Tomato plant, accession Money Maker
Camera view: tilt-top (135 deg); turntable rotation: 240 degrees
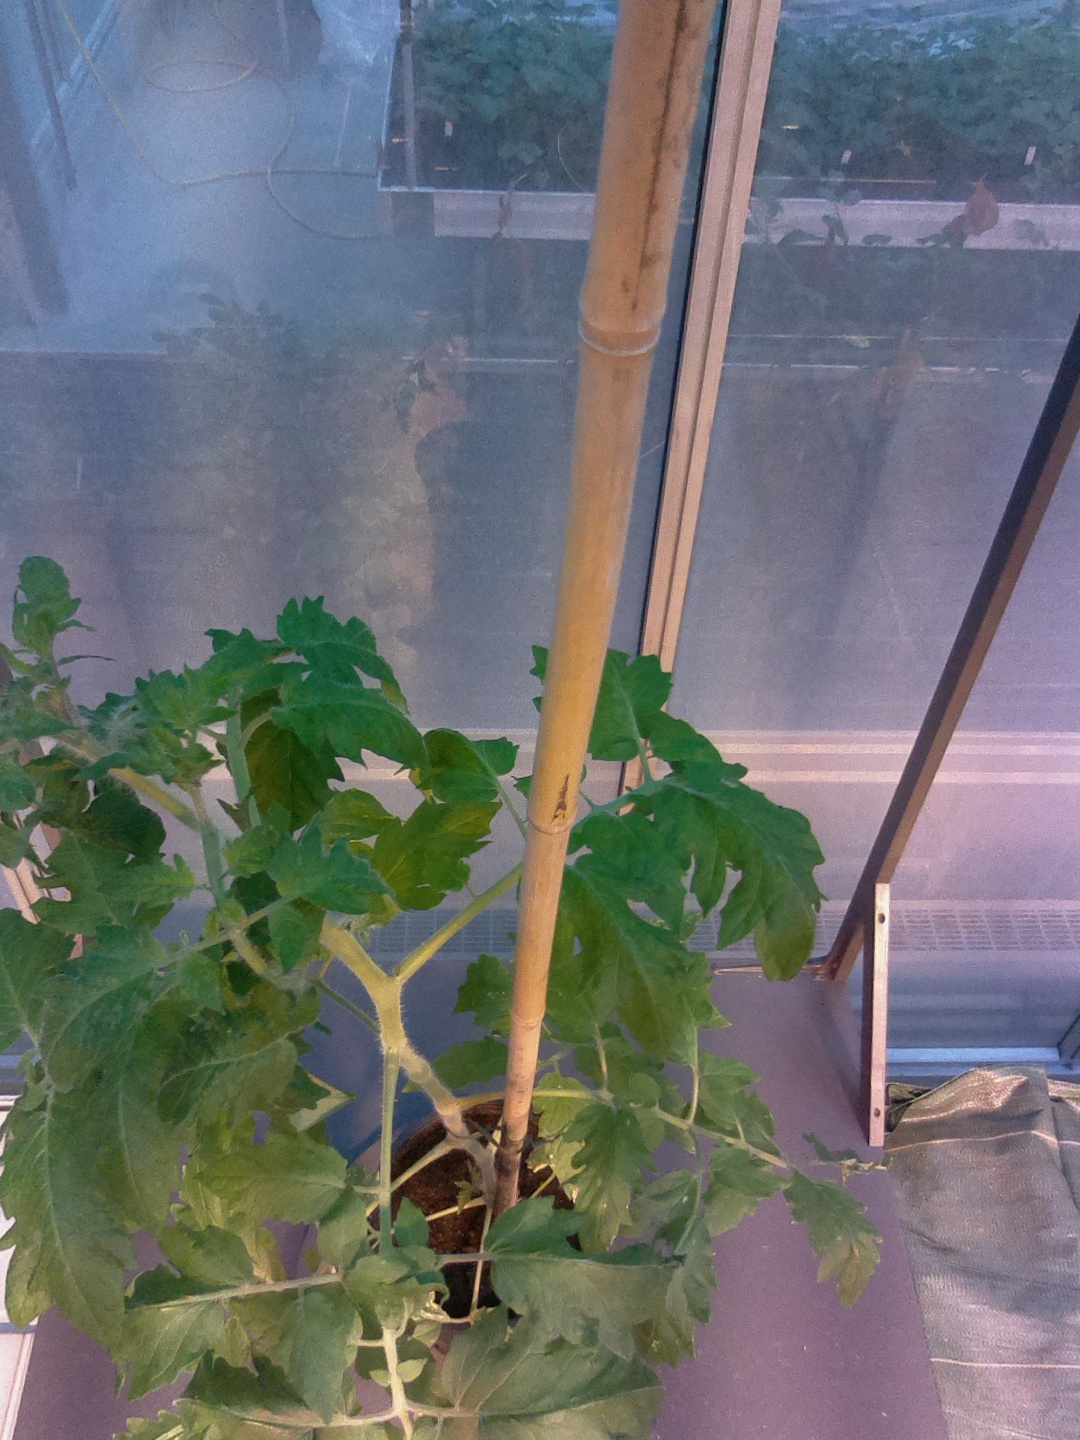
BBCH growth stage 17: 14 of true leaves visible